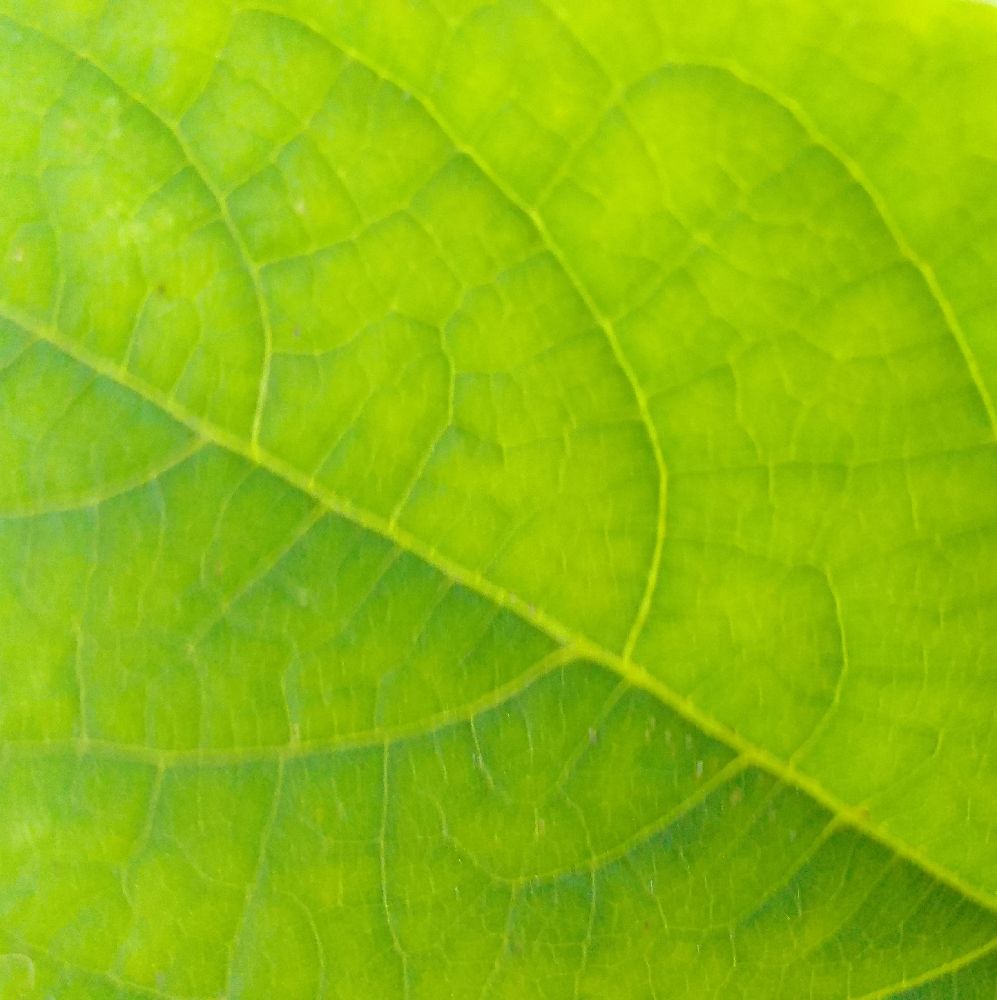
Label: healthy